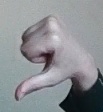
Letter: waw